Broadacres, Houston

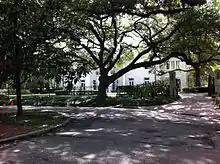
The Wortham House, the residence of the Chancellor of the University of Houston and the University of Houston System

Kate Sayen Kirkland, author of "James A. Baker of Houston, 1857-1941", said "Typical of the finest homes being constructed in Houston during the 1920s, the houses in Broadacres represent the eclectic style favored by the country house movement prevalent in that era." Stephen Fox, author of "The Country Houses of John F. Staub", said that in the 1920s "the entire neighborhood of Broadacres attained a collective identity that emphasized—through the beauty and decorum of individual houses and their systematic integration into a hierarchical landscape order that moved rhythmically measured sequences from the space of each country house, to its garden, to the space of the community, to the space of the planned garden city— the discernment, authority and what [Richard L. Bushman, a cultural historian] called "radiance" of its residents." Fox said that "[i]t is the extraordinary collective impact that Broadacres's landscape still exerts that makes it such an instructive example of how elite community was socially constructed in Houston through architecture and landscape architecture during the 1920s."